Pettingen

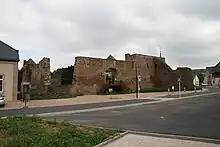
Pettingen

Pettingen is a village in the commune of Mersch, in central Luxembourg. In 2024, the village had a population of 248.